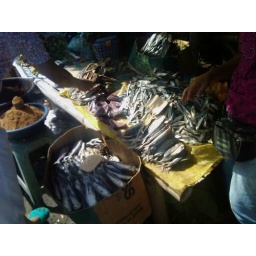
203 dry fish in market 203